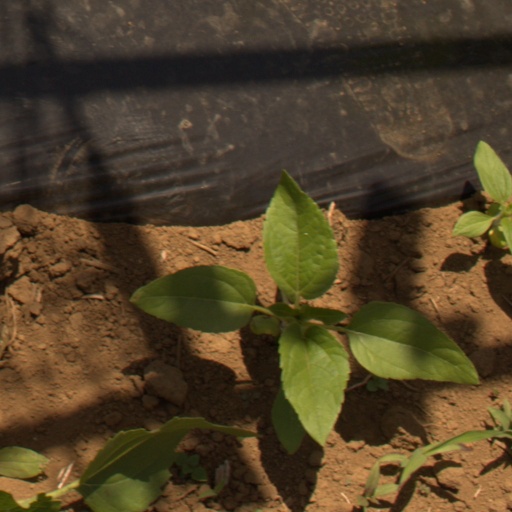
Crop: Jerusalem artichoke